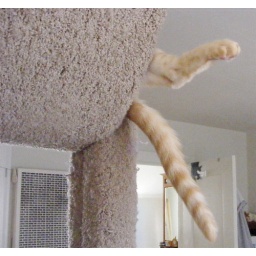
Day 298/366 - Abby in the cat tree